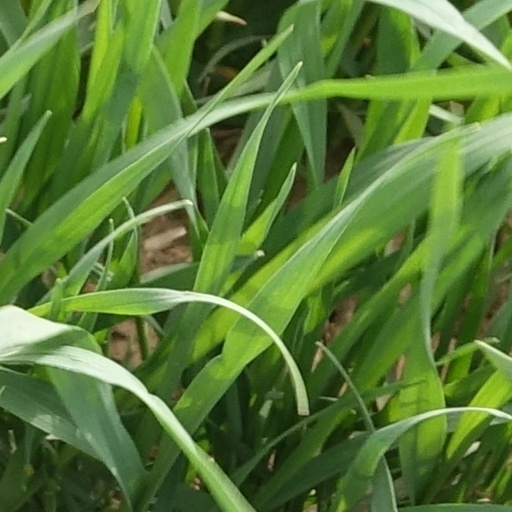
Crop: wheat